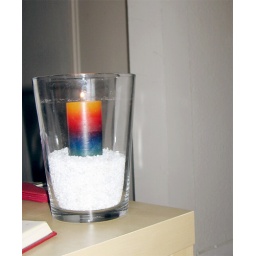
I've been wanting to put that candle in that glass for so long now. Yay!